Hedi (film)

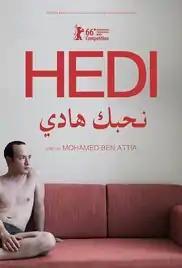
Film poster

Hedi is a 2016 Tunisian drama film directed by Mohamed Ben Attia. It was selected to compete for the Golden Bear at the 66th Berlin International Film Festival. At Berlin it won the Best First Feature Award and Majd Mastoura won the Silver Bear for Best Actor.